Wardrobe of Anne of Denmark

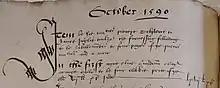
Entry in the Scottish treasurer's accounts for clothes for the queen's pages and the "Moir", National Records of Scotland.

Anne of Denmark came to Scotland as the bride of King James VI in 1590, bringing a large trousseau of newly made clothes, with other supplies and personnel, "all so costly, it is strange to hear". She brought a Danish wardrobe master Søren Johnson, a tailor Paul Rey, and a furrier Henry Koss. Three more Scottish tailors, Peter Sanderson, William Simpson, and Peter Rannald joined her service. Anne of Denmark was crowned at St Giles on 17 May 1590, dressed in robes of purple velvet and silk taffeta.